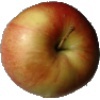
Label: Apple Red 2